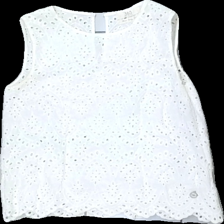
View: front
Type: Top
Category: Ladies
Brand: 365
Colors: White
Material: 100% bomull
Pattern: Embroidered
Cut: C-collar
Size: S
Season: All
Stains: Major
Damage: smuts fläckar
Damage location: top center
Damage 2: svett fläckar
Damage 2 location: middle left
Damage 3: svett fläckar
Damage 3 location: middle right
Price range: <50
Recommended usage: Export
Description: top med broderi mönster